Paisa Vasool (2004 film)

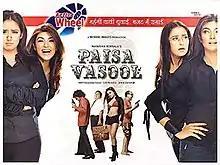
Poster

Paisa Vasool (a common phrase meaning "value for money") is a 2004 Indian Hindi-language film directed by Srinivas Bhashyam, starring Manisha Koirala and Sushmita Sen. The film was Manisha Koirala's debut as producer.